Alun Davies (politician)

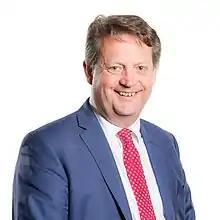
Davies in 2016

Thomas Alun Rhys Davies (born 12 February 1964) is a Welsh Labour and Co-operative party politician serving as the Member of the Senedd (MS) for Blaenau Gwent since 2011, and formerly Mid and West Wales from 2007 to 2011. He has served in several Welsh government offices, including Cabinet Secretary for Local Government and Public Services, Minister for Lifelong Learning and Welsh Language, and Minister for Natural Resources and Food.